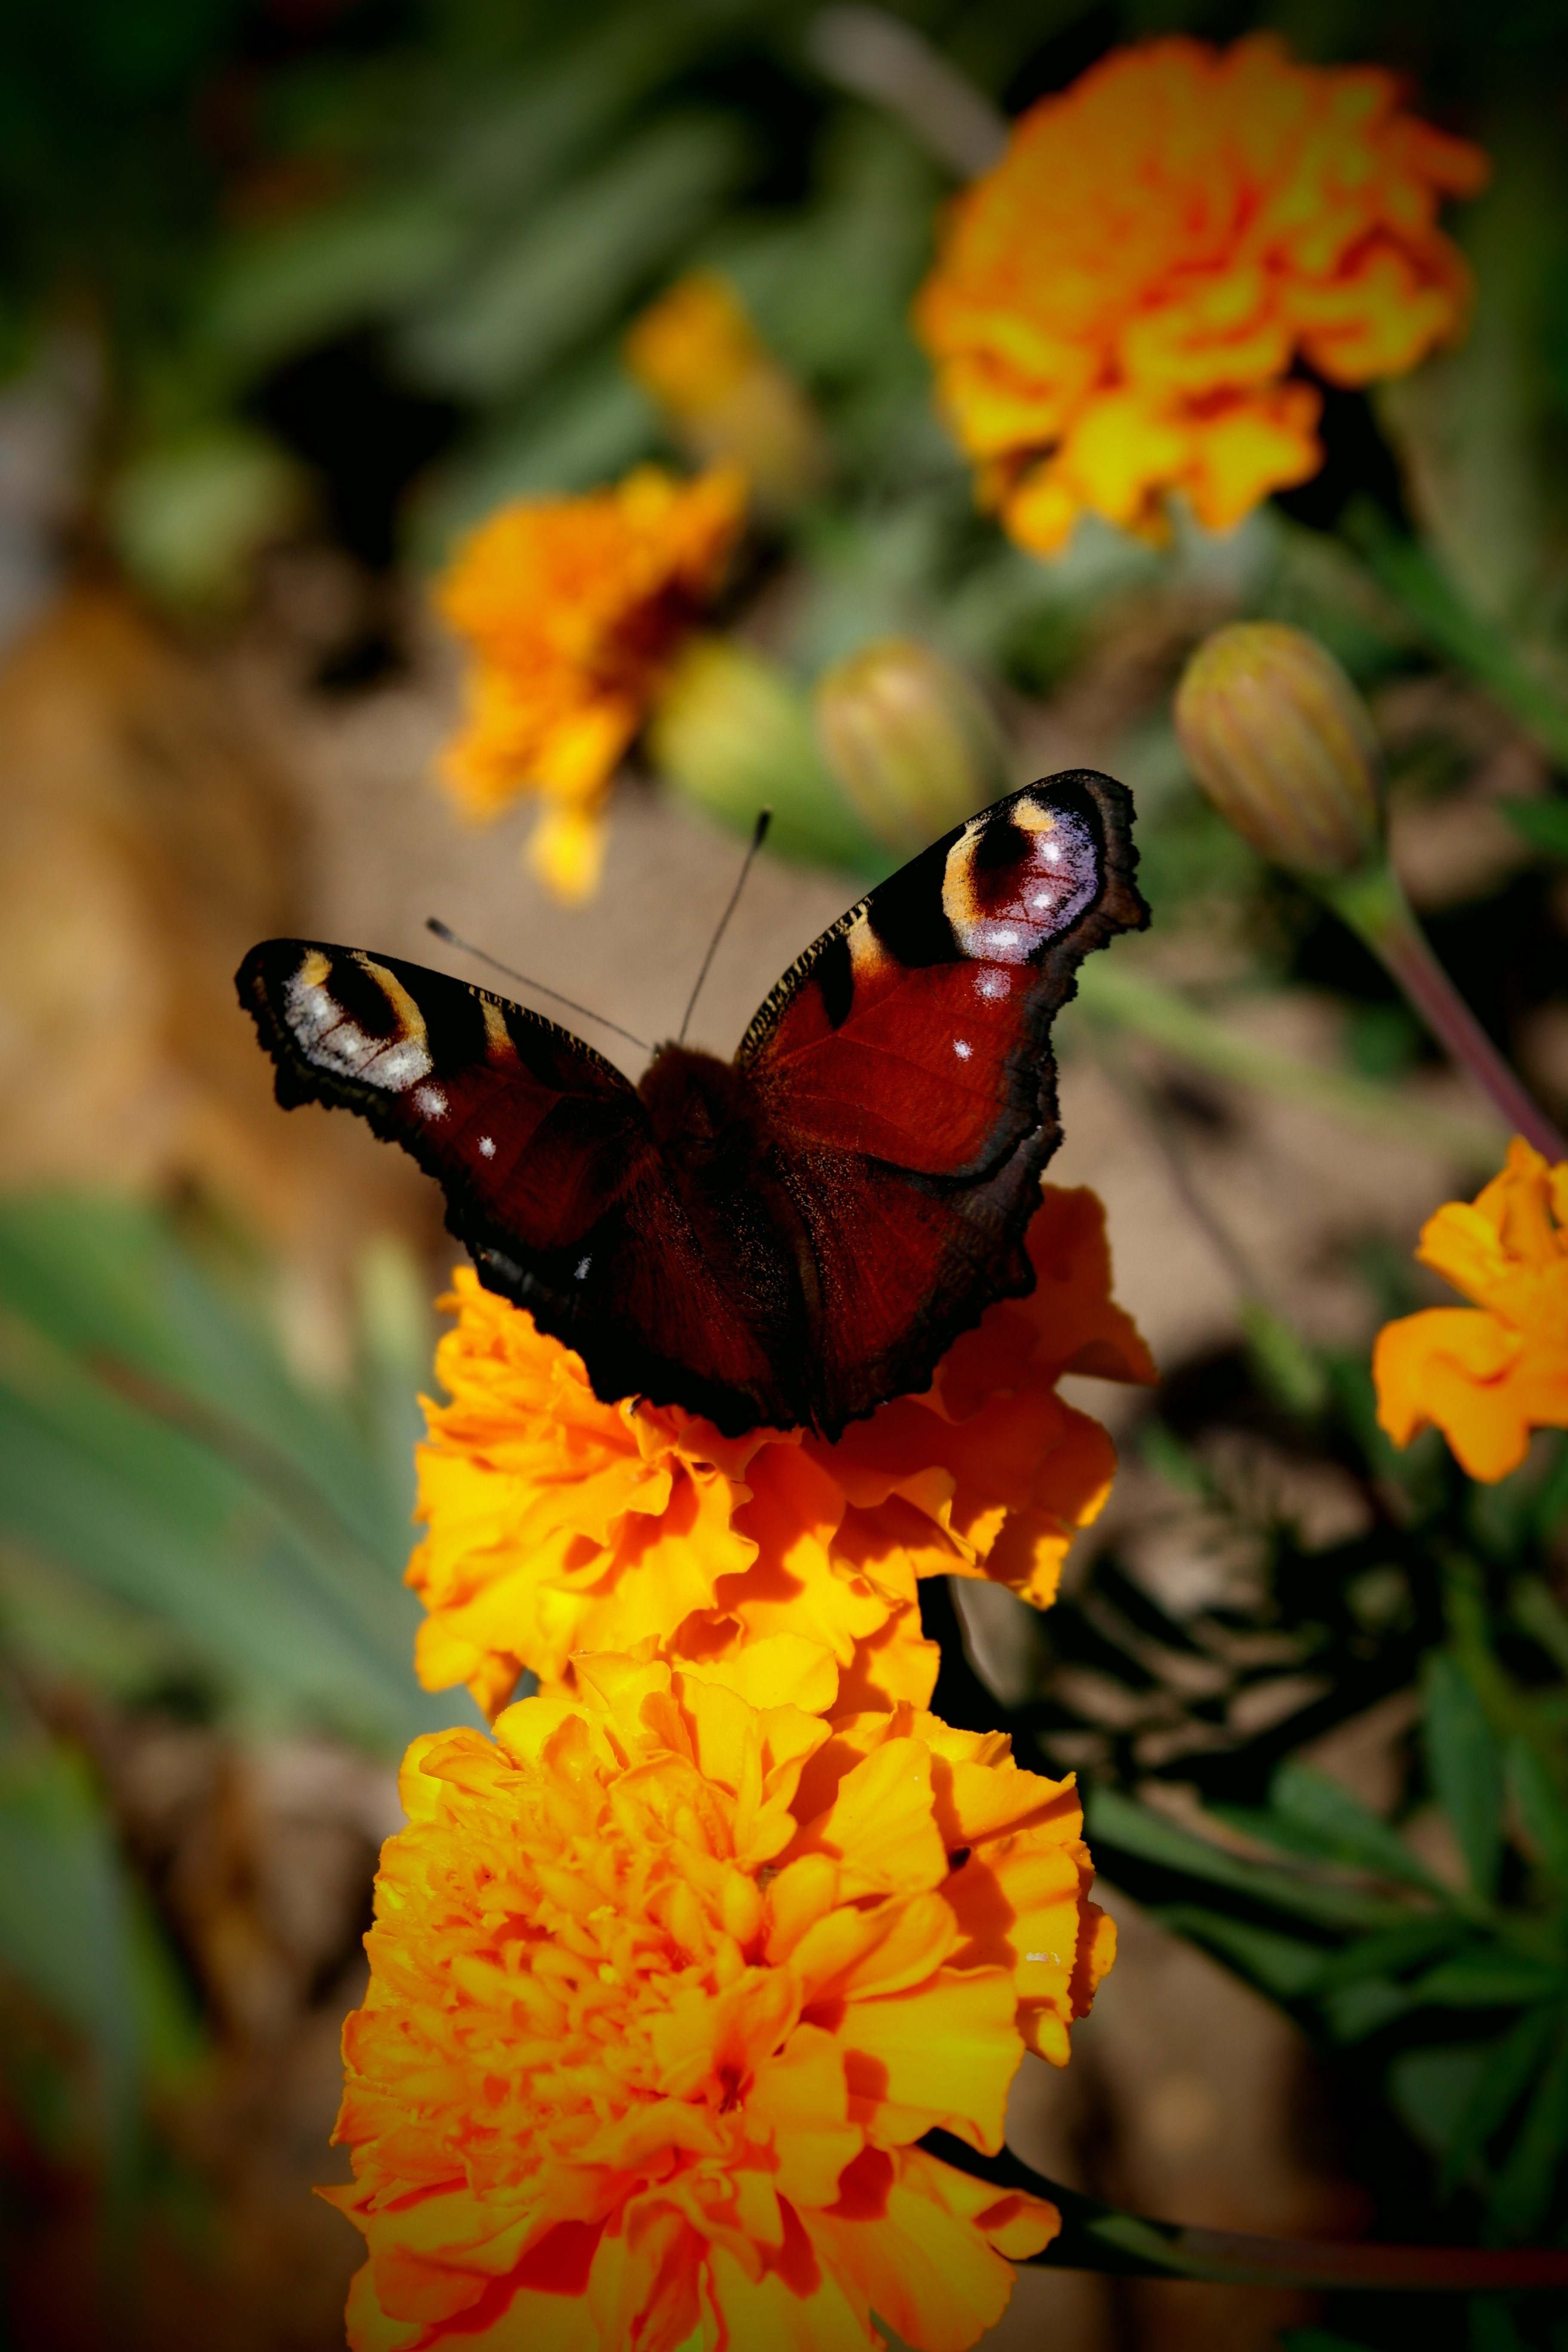
nature, plant, leaf, flower, petal, wildlife, color, insect, autumn, botany, butterfly, yellow, flora, fauna, invertebrate, wildflower, close up, monarch butterfly, wings, beauty, nectar, macro photography, pollinator, moths and butterflies